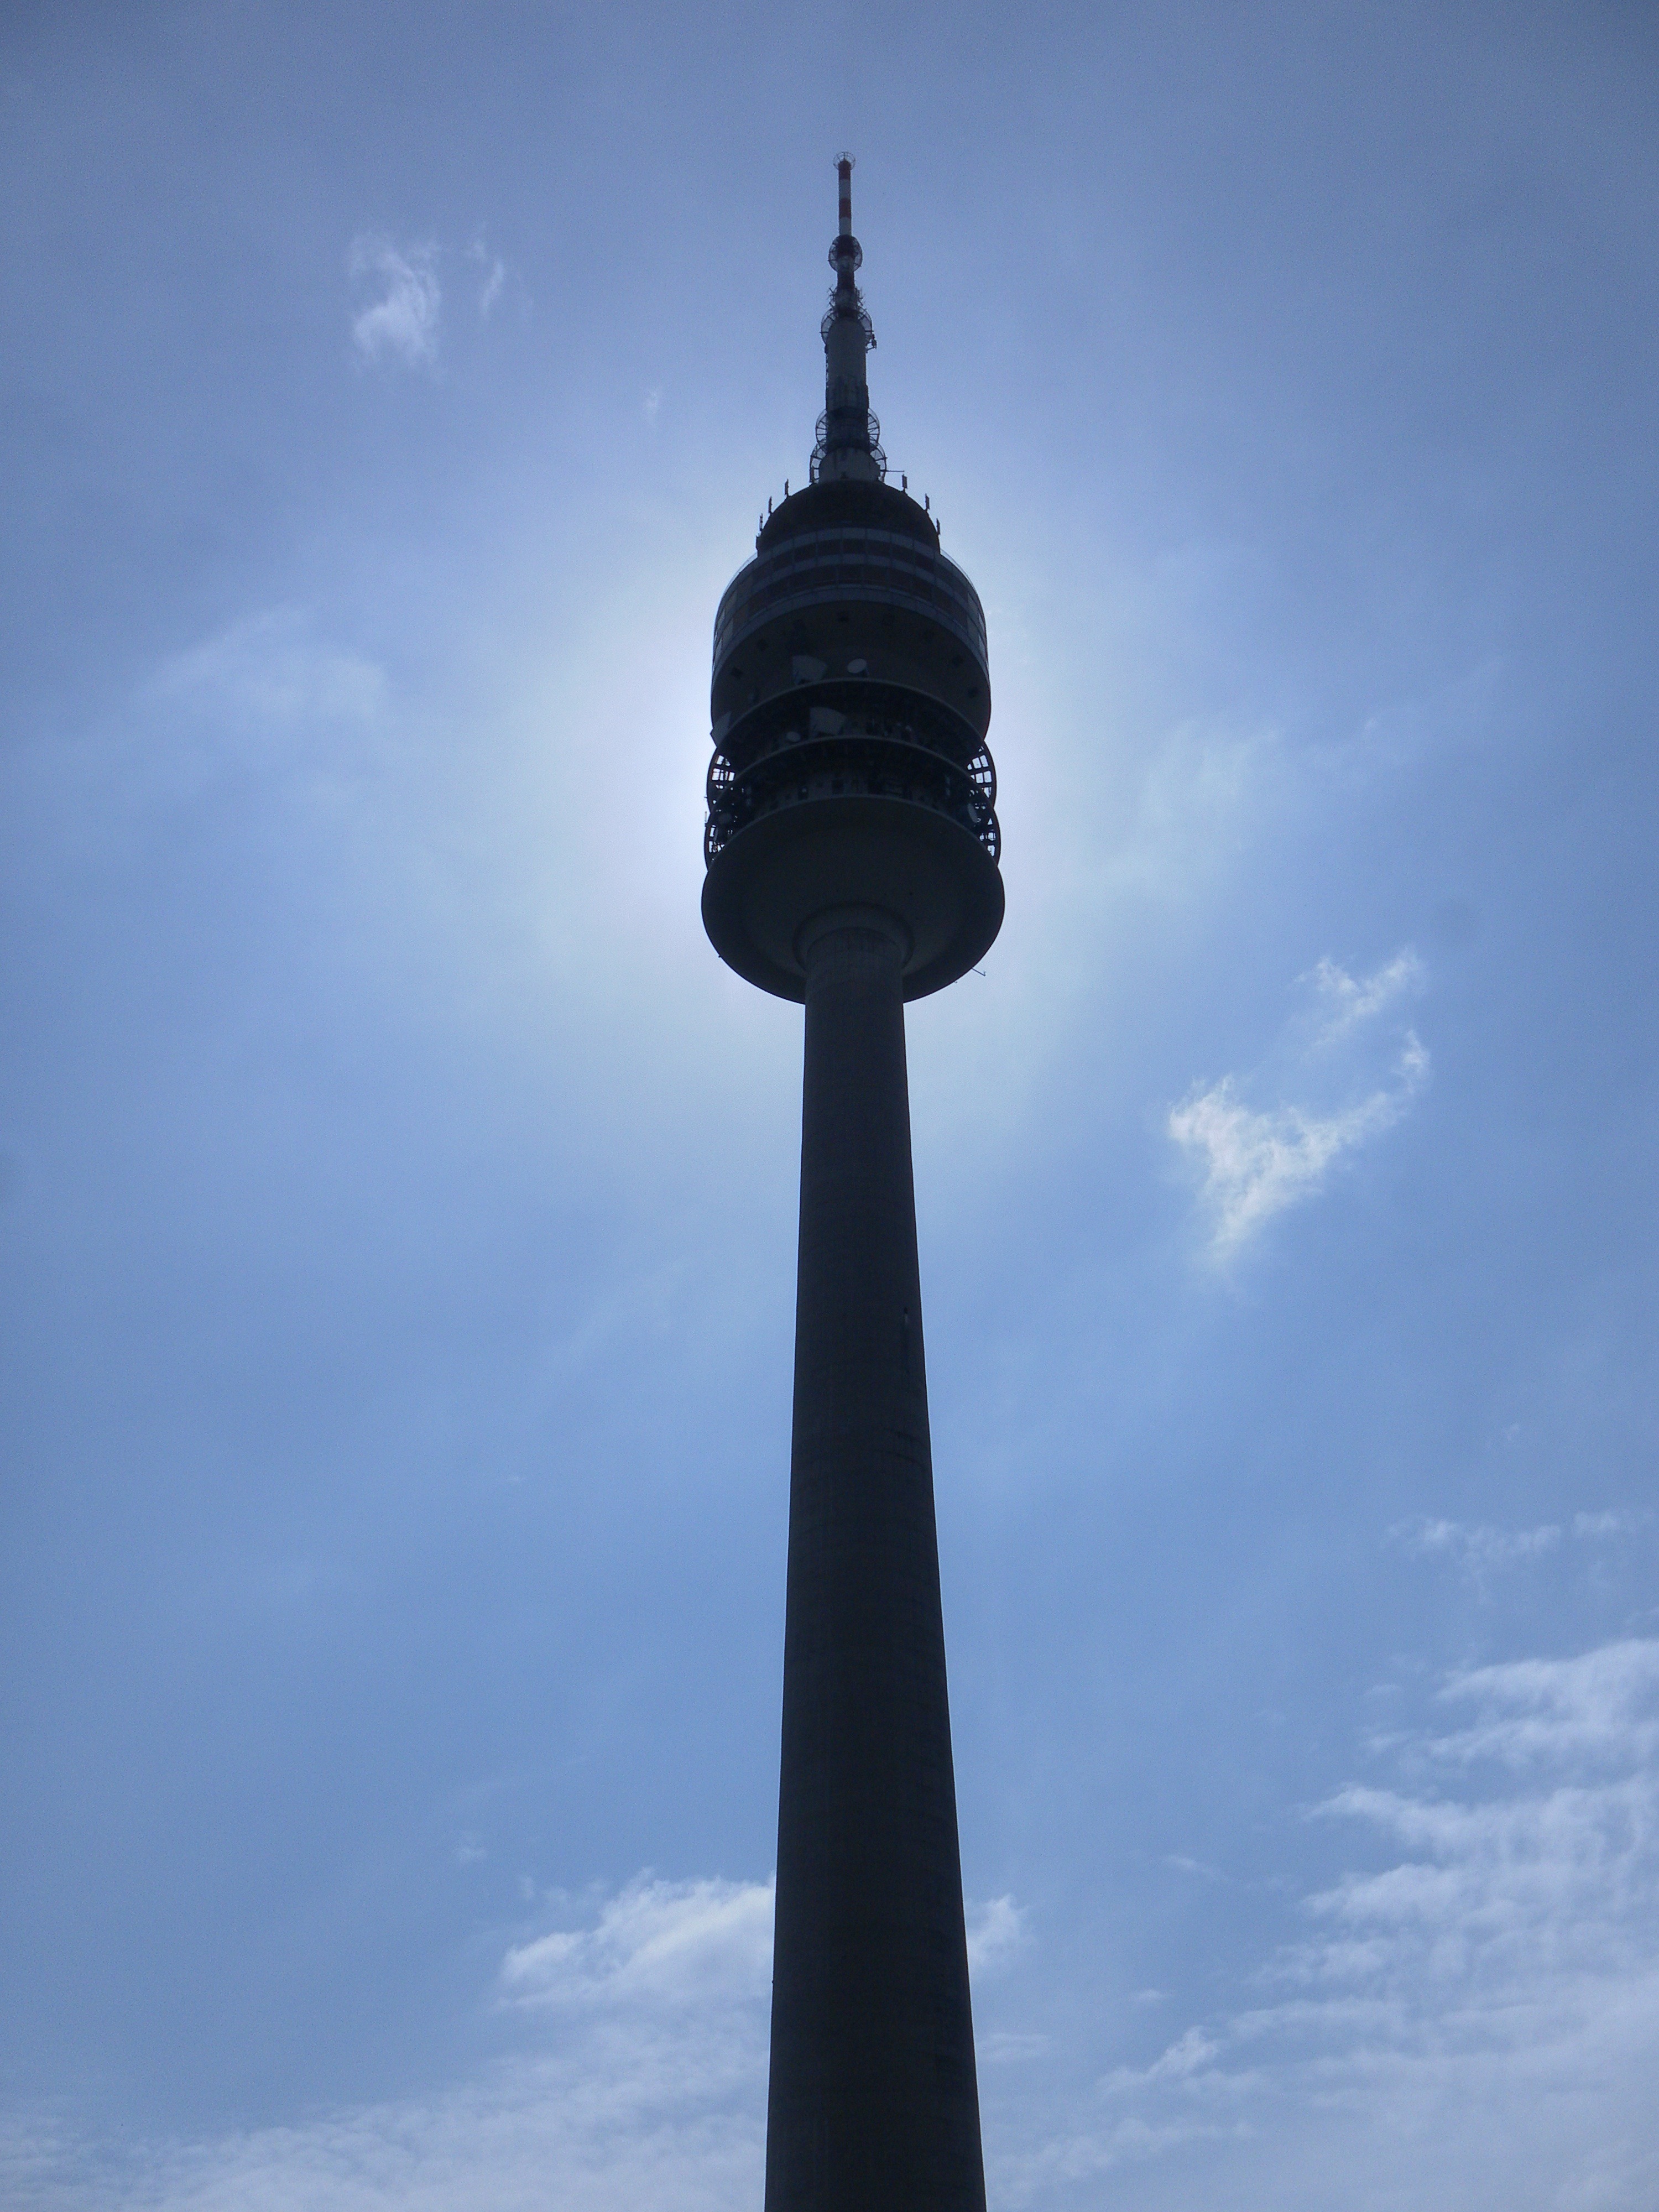
cloud, sky, monument, statue, reflection, tower, landmark, blue, street light, lighting, blue sky, spire, steeple, munich, olympia tower, olympic park, control tower